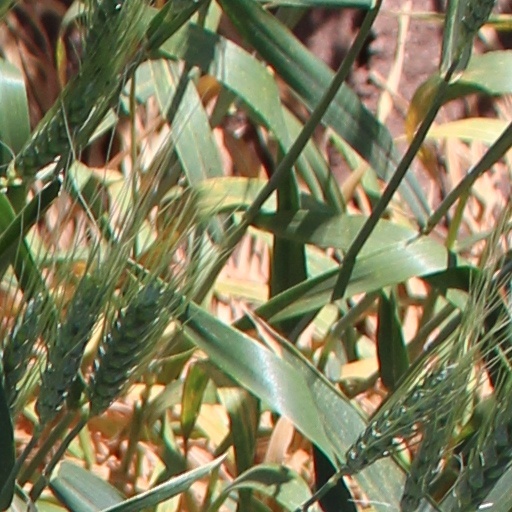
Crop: wheat